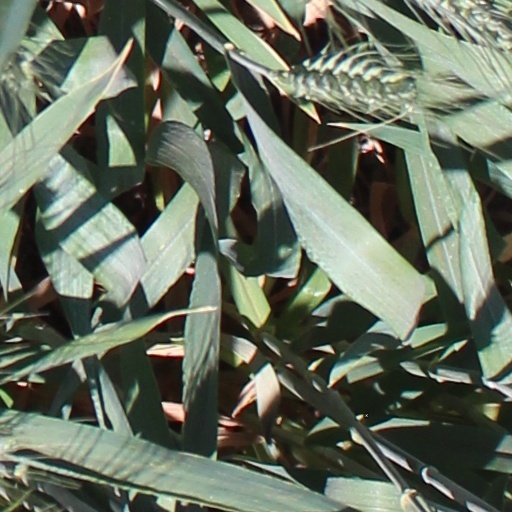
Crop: wheat